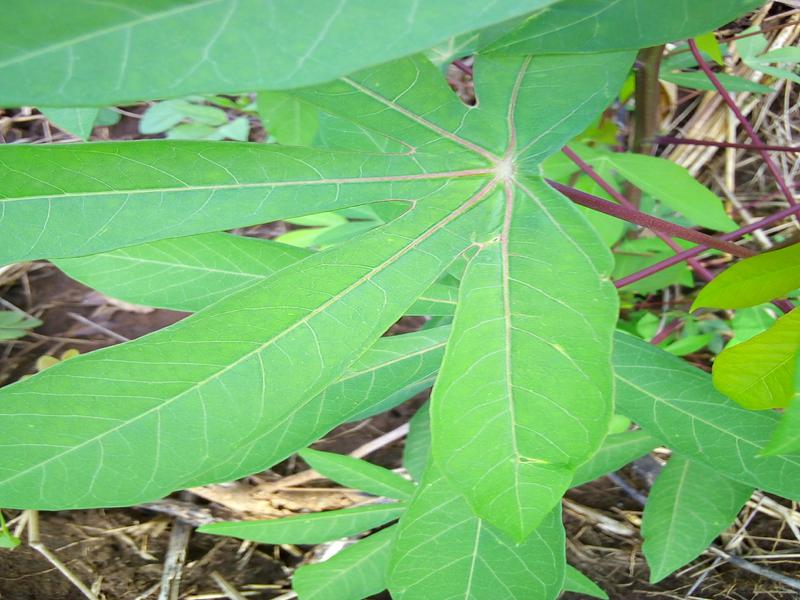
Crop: cassava
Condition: healthy